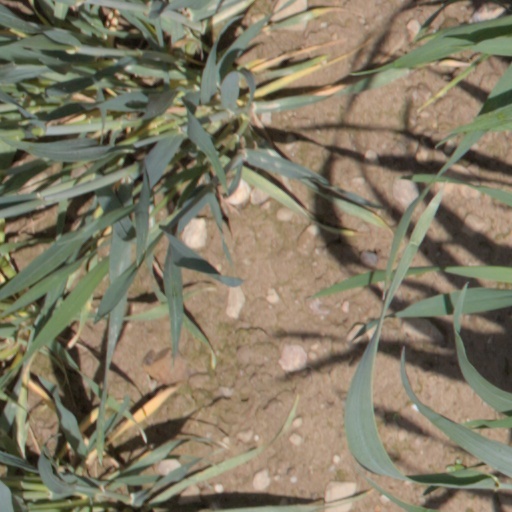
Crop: wheat